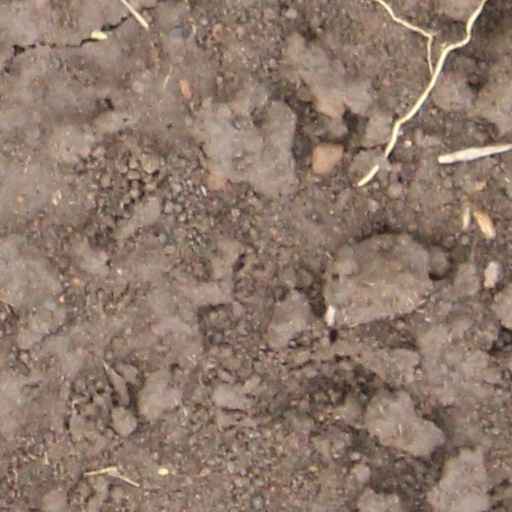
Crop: wheat